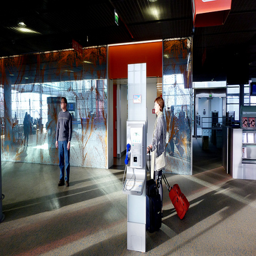
There are several people standing near a pay phone.
Two people are walking in an airport, one of them has luggage.
Woman with luggage near phone at outdoor open area.
Woman pulling a red suitcase in front of a large building.
A woman in a room with her suitcases